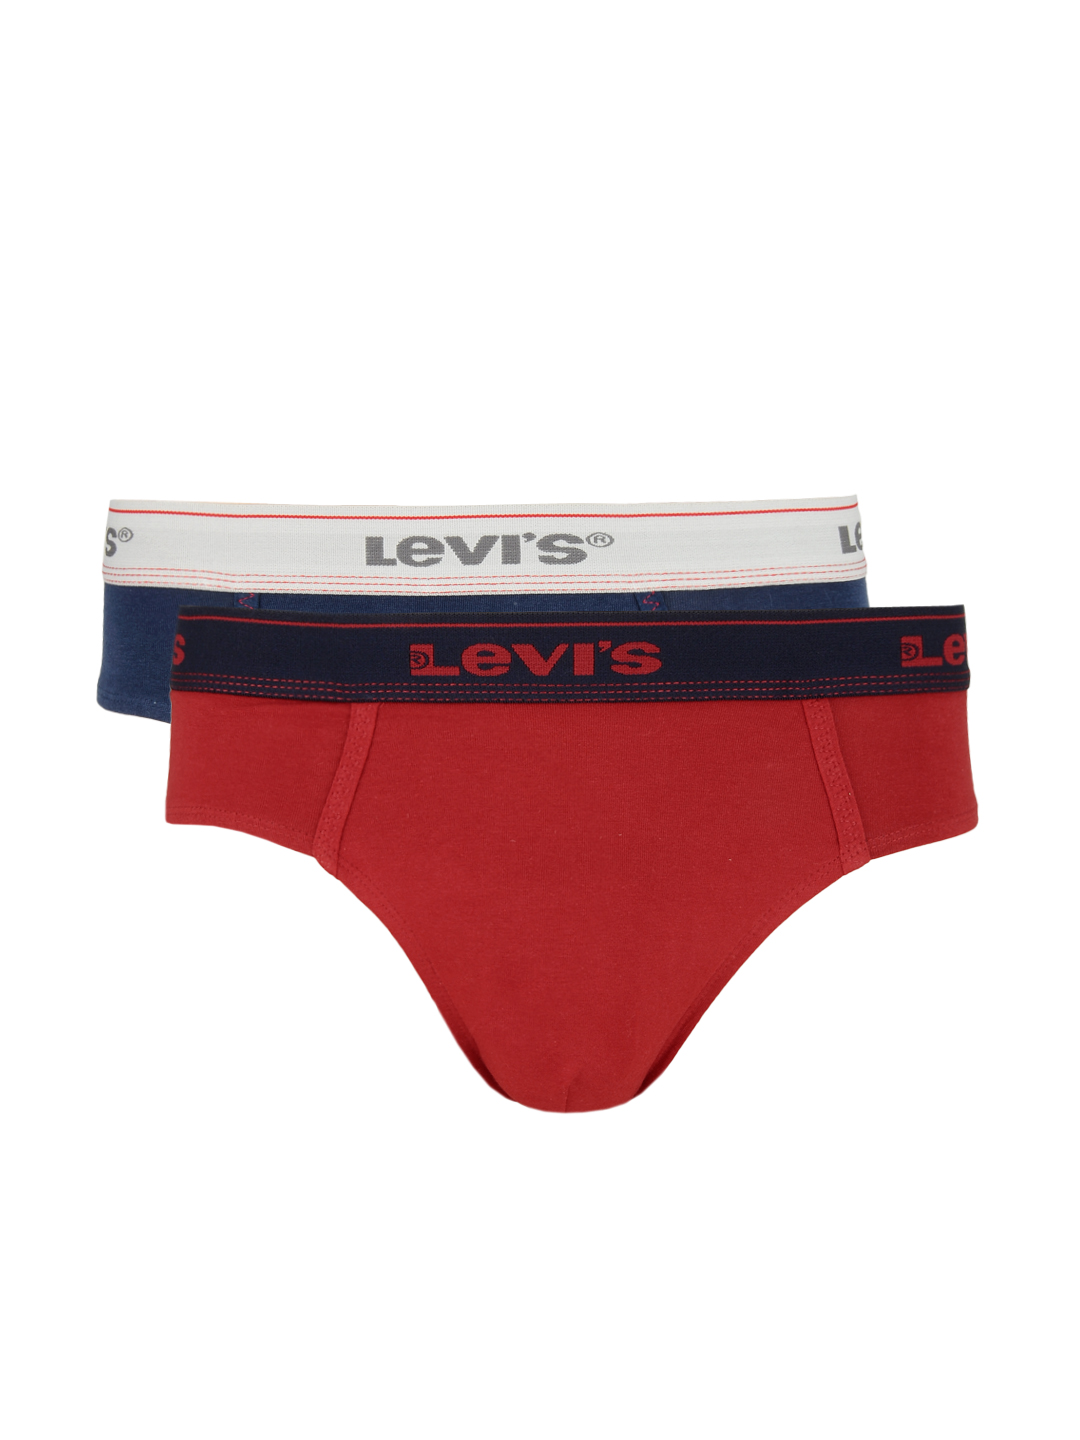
Levis Men Pack of Two Blue and Red Briefs
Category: Apparel / Innerwear / Briefs
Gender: Men
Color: Red
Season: Summer 2016
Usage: Casual